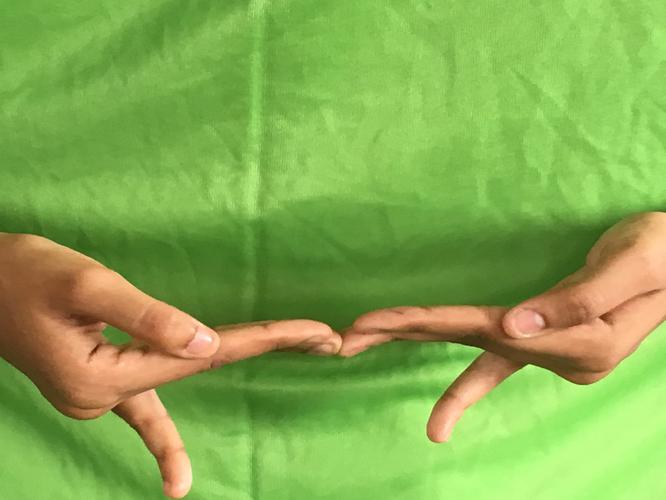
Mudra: Khatva
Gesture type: double_hand